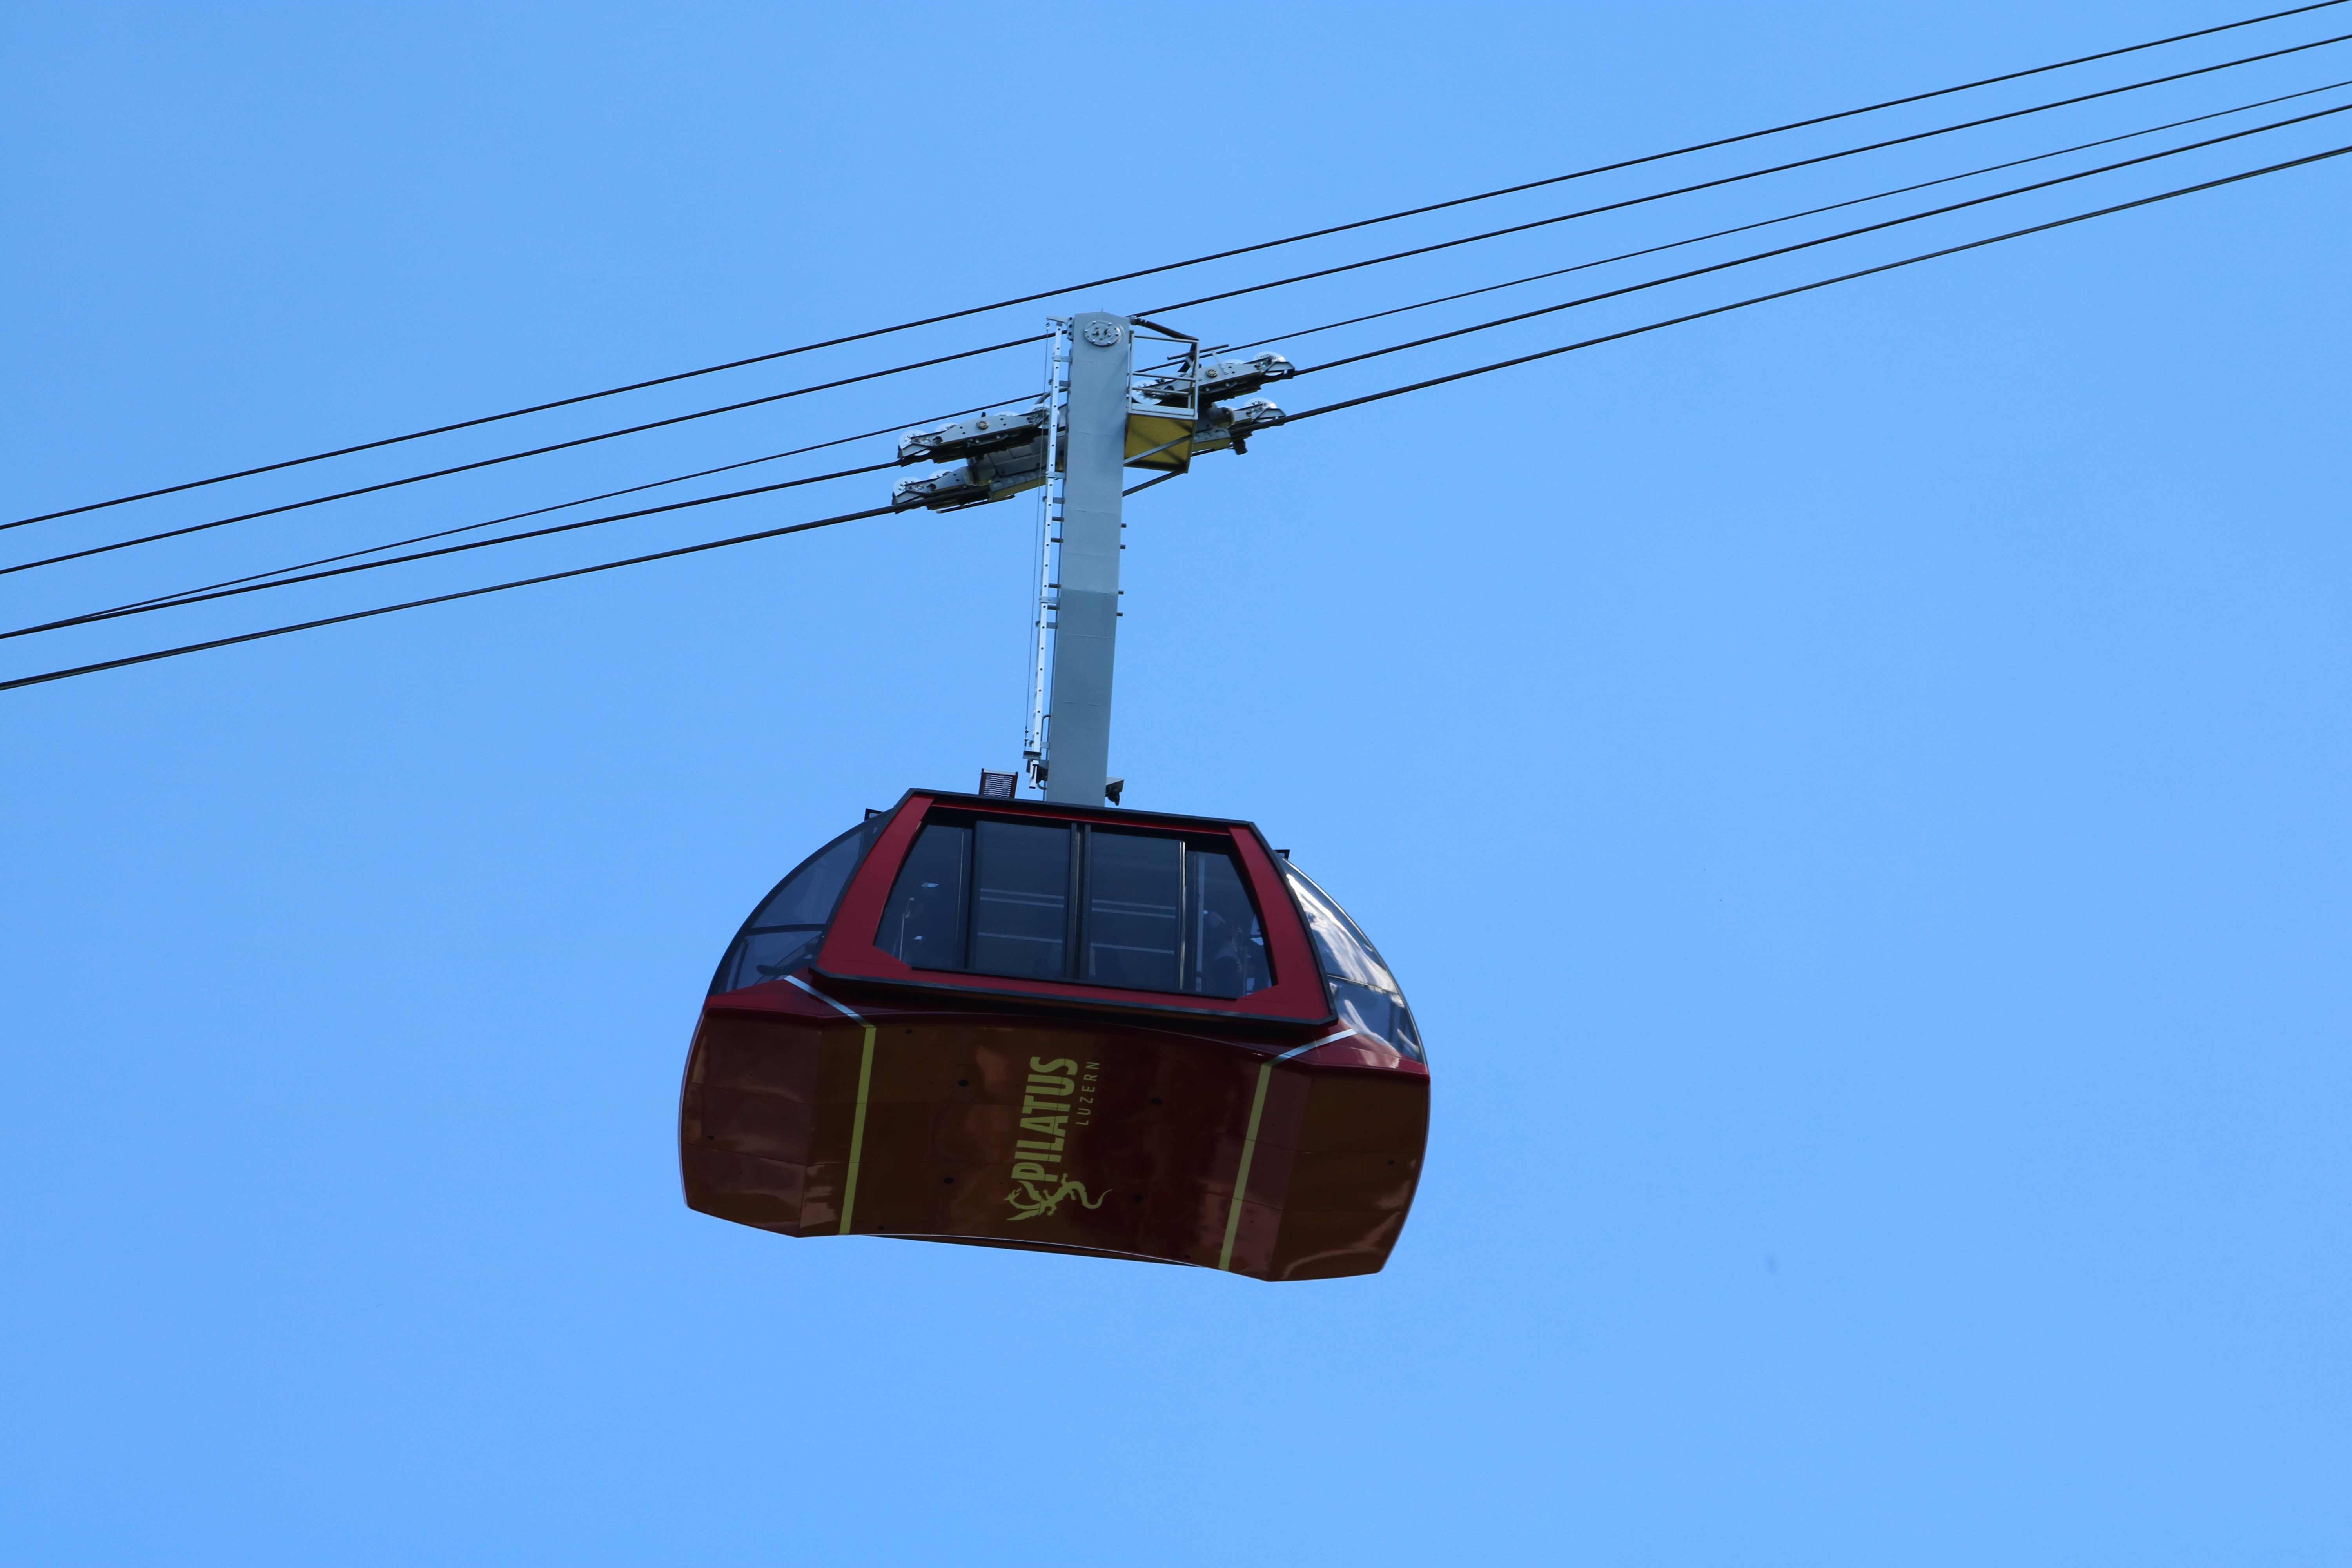
aircraft, line, vehicle, helicopter, cable car, lighting, rotorcraft, mont pilatus, switerzland, atmosphere of earth